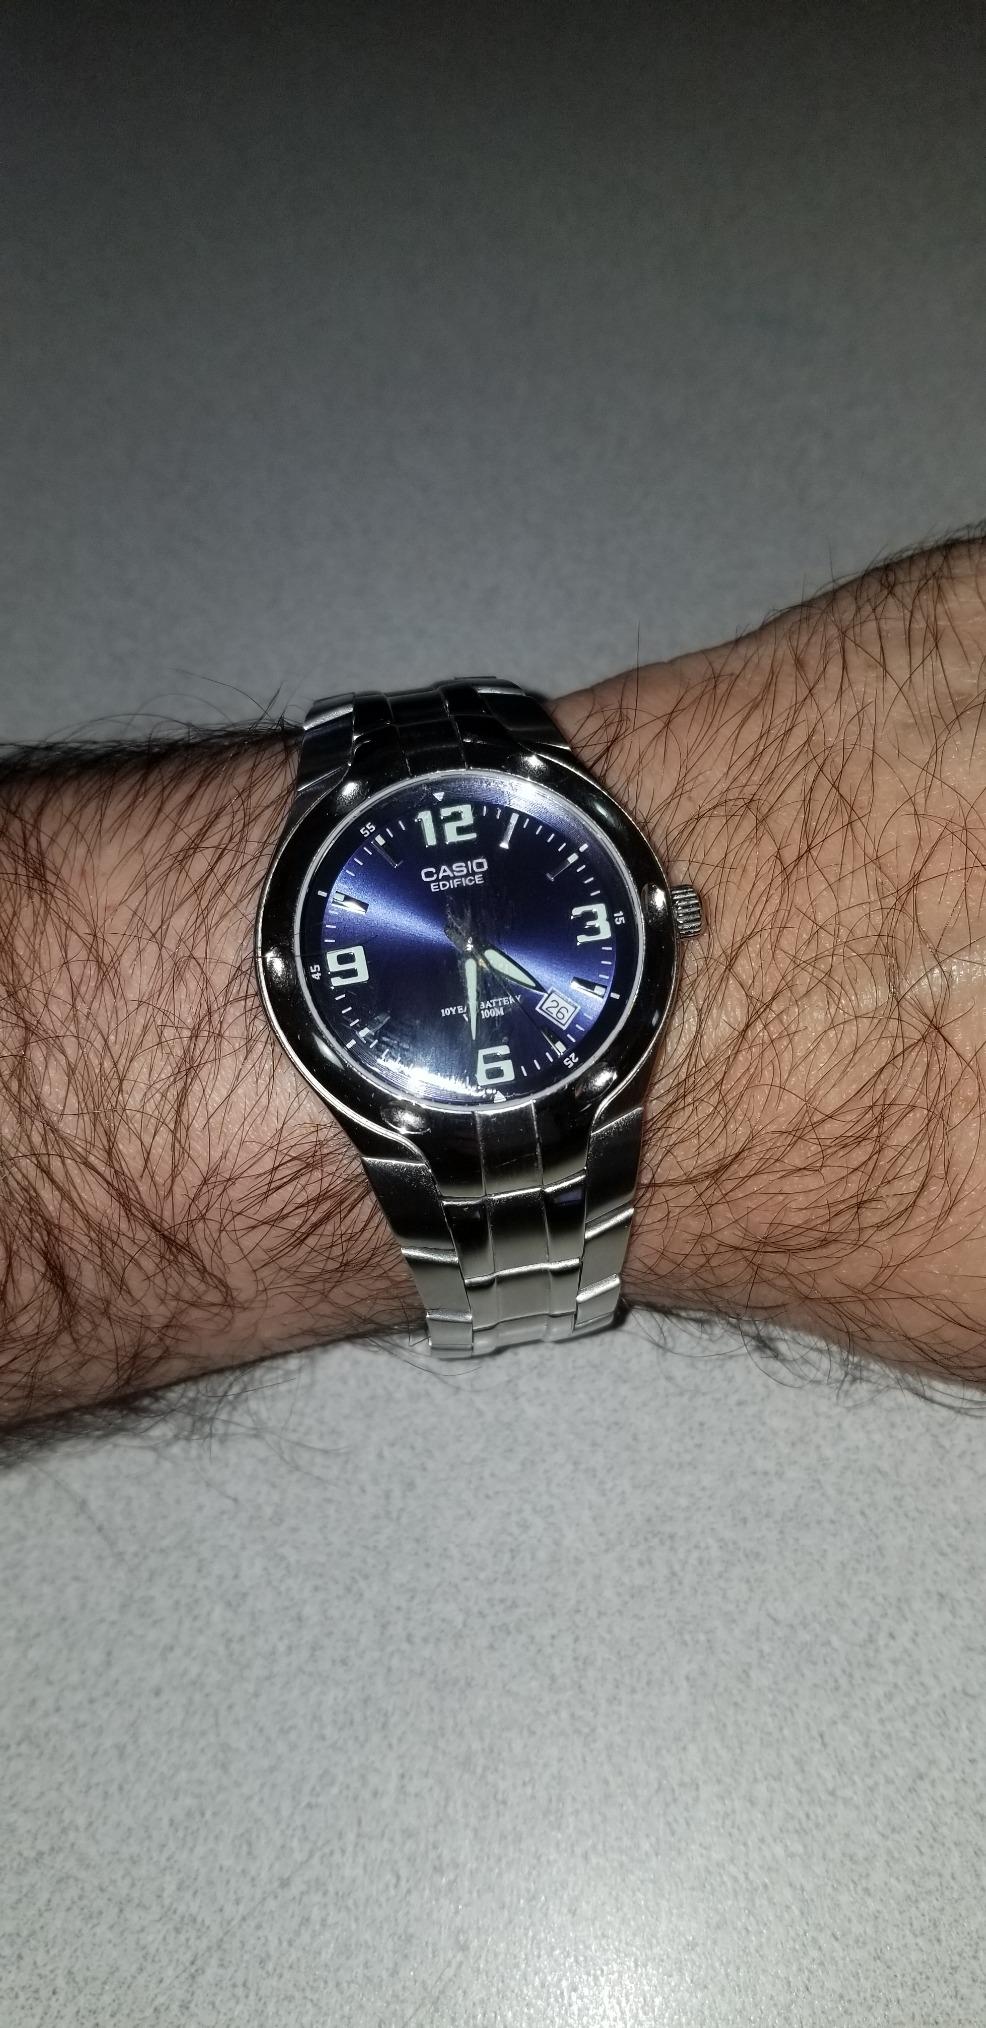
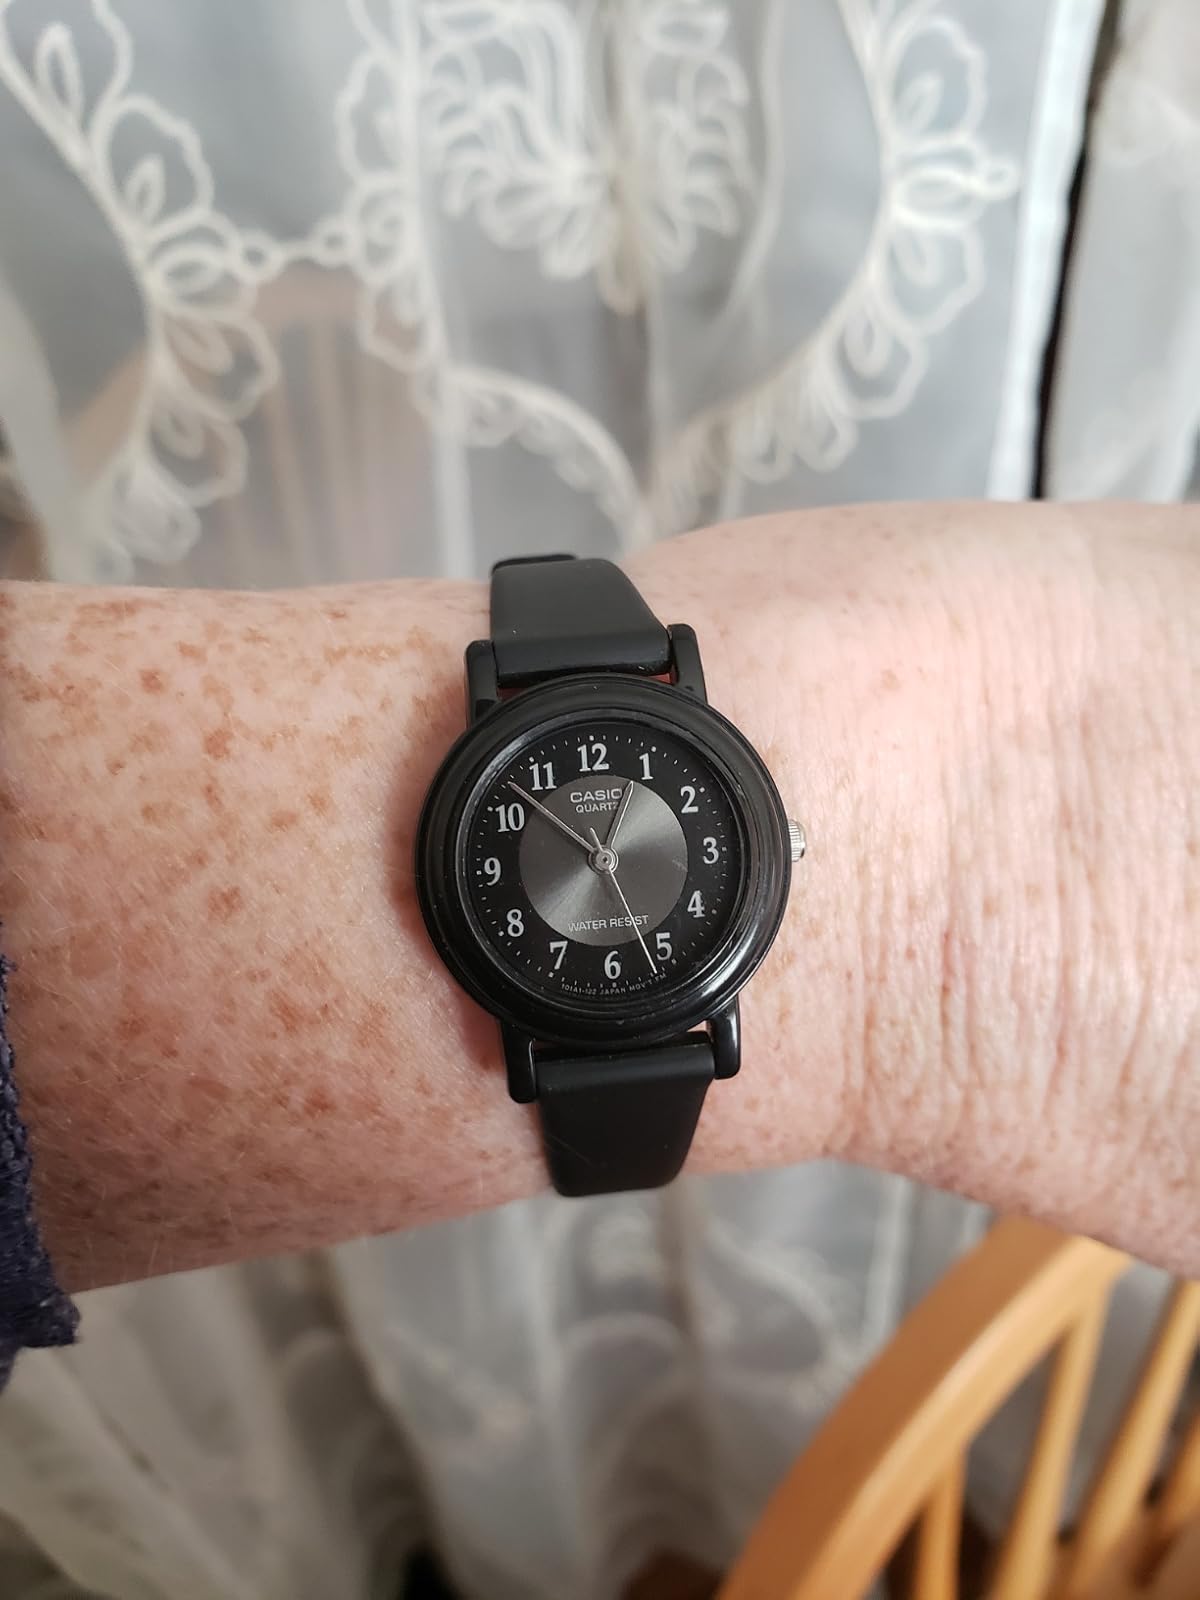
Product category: accessories_watch
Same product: no